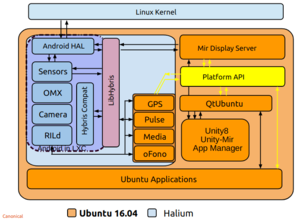
Architecture d'Ubuntu Touch définie par Canonical
UBports est à l'origine le nom d'un projet communautaire visant à porter le système d'exploitation pour écrans tactiles Ubuntu Touch sur un maximum d'appareils. Il a été lancé en 2015 par Marius Gripsgård.